List of works by Sharaku

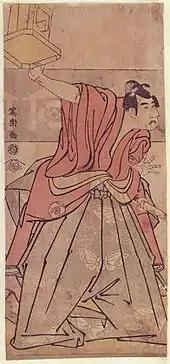

One copy is known of the "hosoban" print of Bandō Mitsugorō II as Soga Gorō Tokimune ( ""); it is in the collection of the Tokyo National Museum.